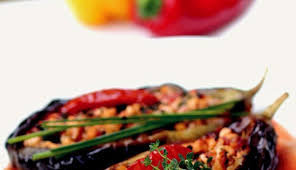
Yemek: karniyarik